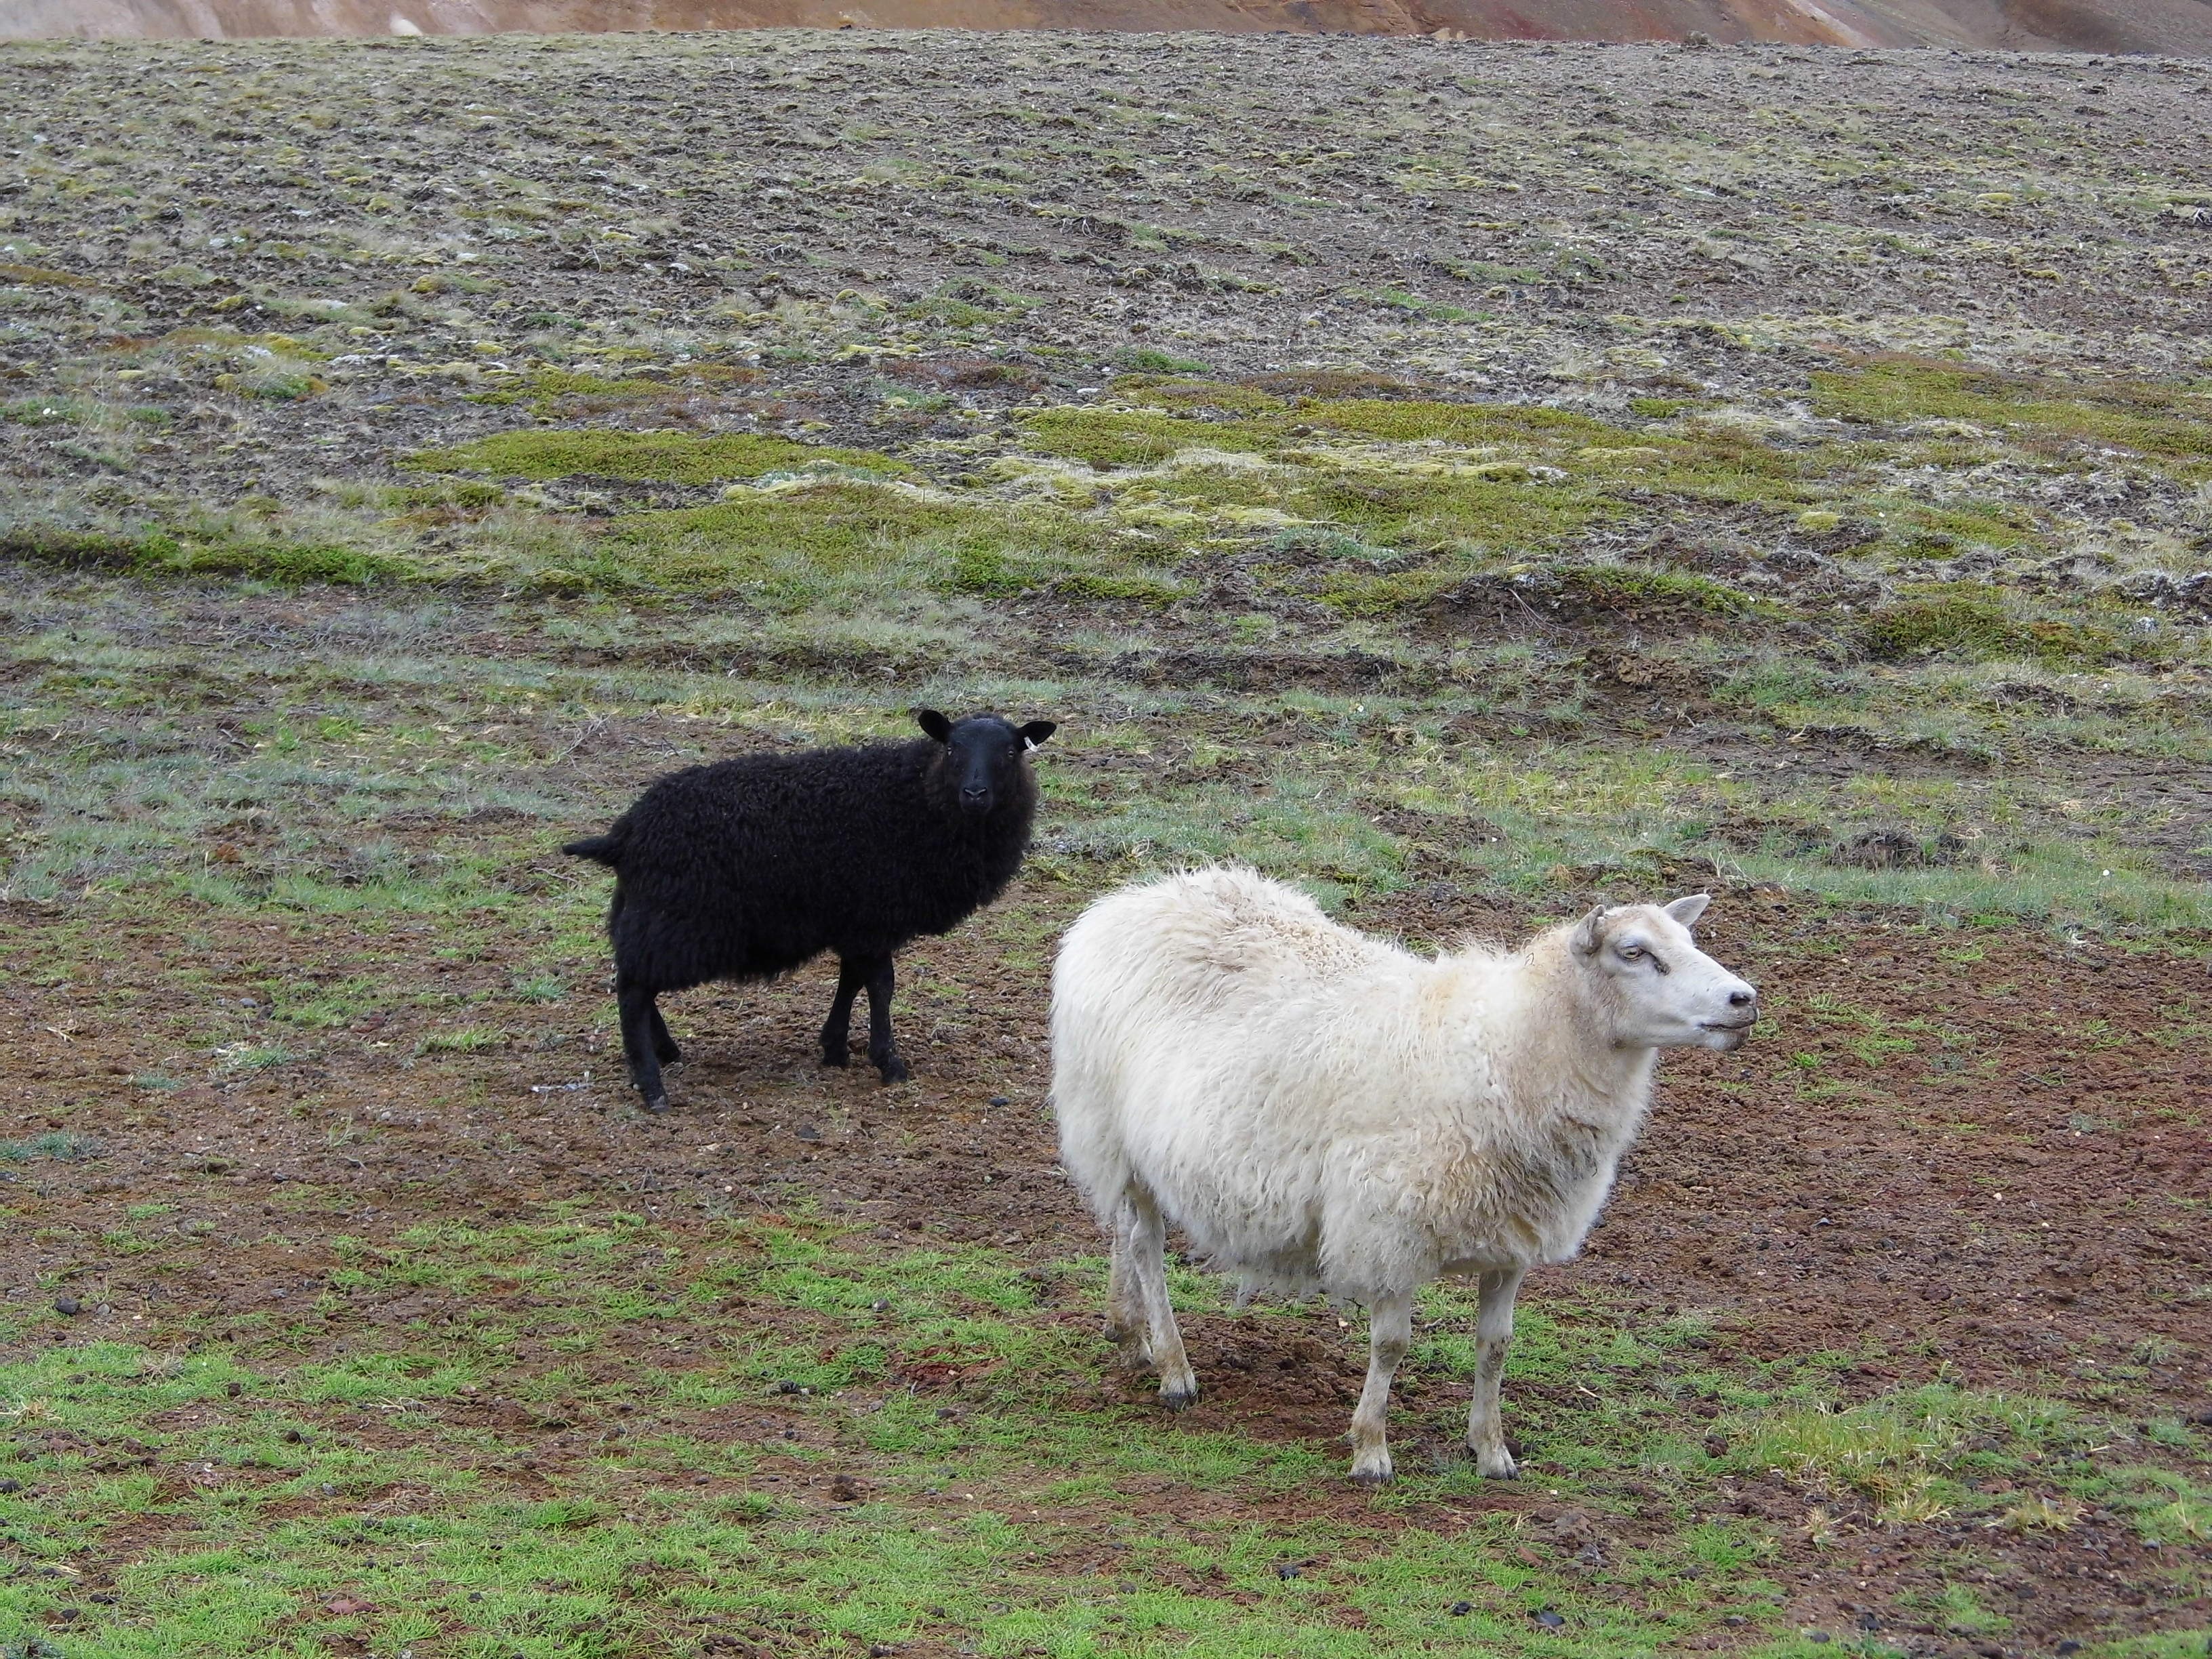
grass, field, farm, meadow, flock, wildlife, herd, pasture, grazing, sheep, mammal, fauna, flock of sheep, grassland, animals, vertebrate, sheeps, tundra, rural area, herding